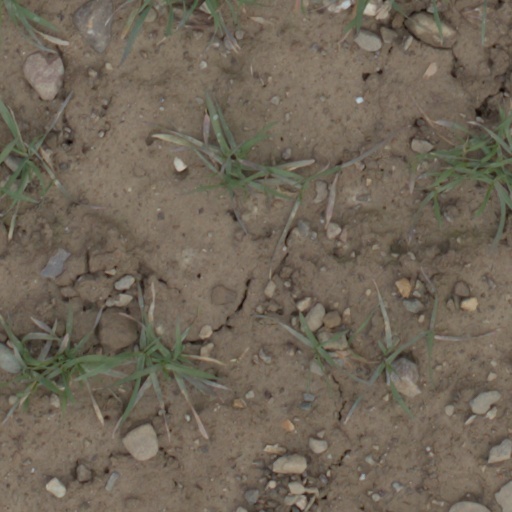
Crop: wheat